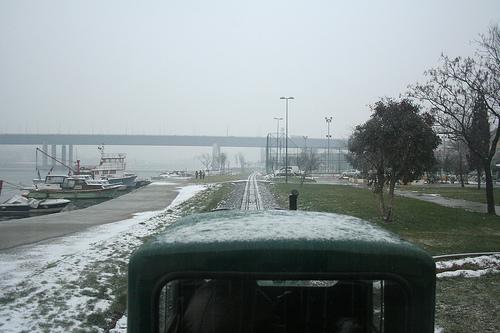
Weather: snow or frosty